Larry Flynt

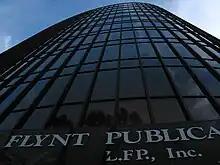
LFP, Inc. headquarters in Beverly Hills

By 1970, he ran eight strip clubs throughout Ohio in Cincinnati, Toledo, Akron, and Cleveland.